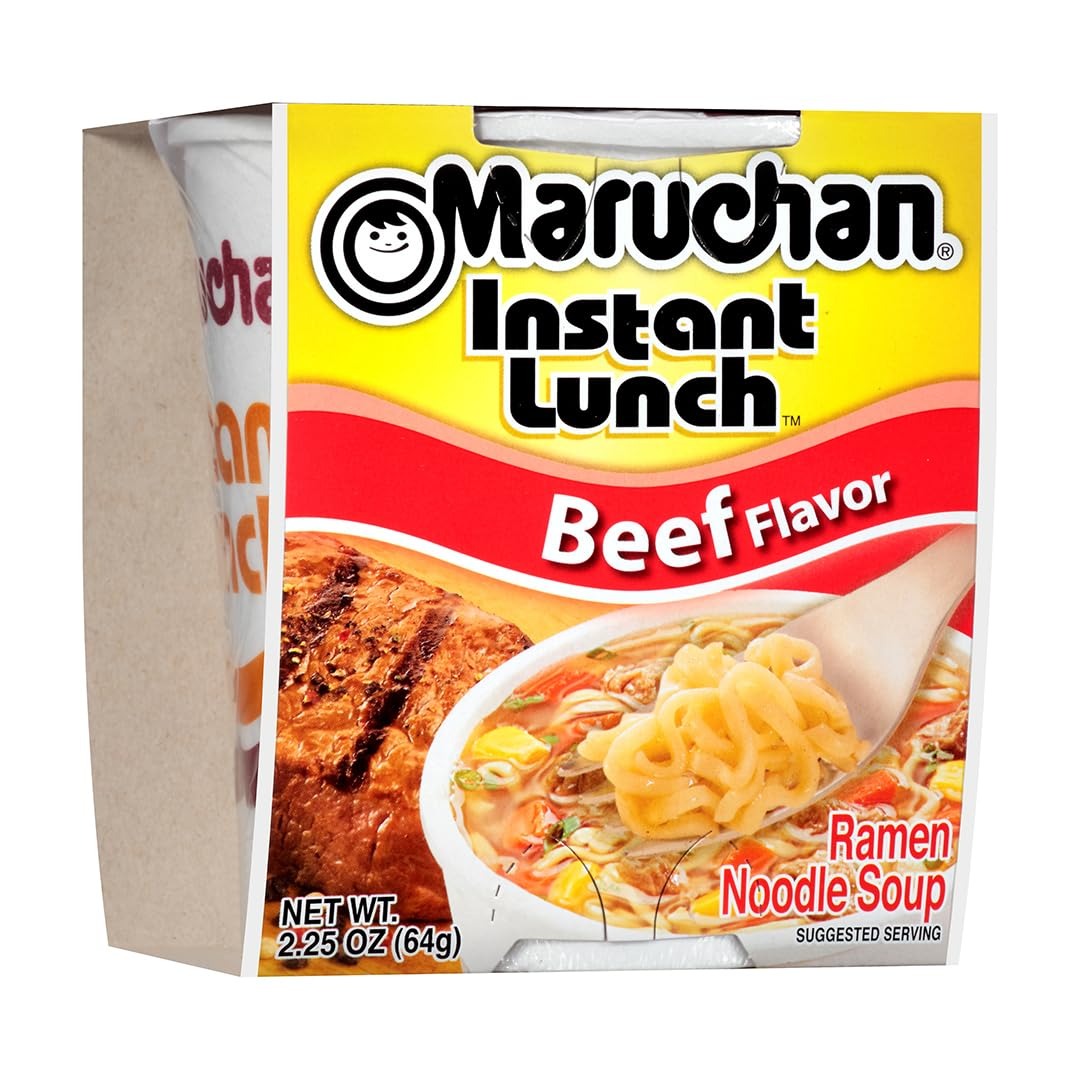
Item Name: Maruchan Instant Lunch Beef, 2.25 Oz
Bullet Point 1: Product Type:Grocery
Bullet Point 2: Item Package Dimension:4.43 " L X 4.01 " W X 3.99 " H
Bullet Point 3: Item Package Weight:0.17 lbs
Bullet Point 4: Country Of Origin: United States
Bullet Point 5: Instant Lunch, Beef, 2.25 Ounce
Value: 2.2
Unit: Ounce

Price: 0.55